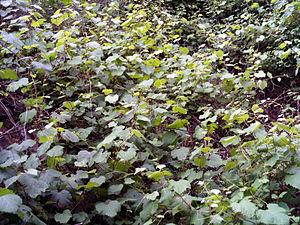
Le touraine-amboise est un vin produit par dix communes bordant les deux rives de la Loire, à l'est la ville d'Amboise et de son château royal.
La Vigne sauvage, la Vigne des bois ou la Lambrusque est une sous-espèce de liane forestière de la famille des Vitaceae. Cette sous-espèce de Vitis vinifera a une longue durée de vie et colonise les lisières forestières, mais peut aussi avoir un comportement de pionnière aux abords d’écotones forestiers. Les formes cultivées sont classées dans la sous-espèce Vitis vinifera subsp. vinifera.